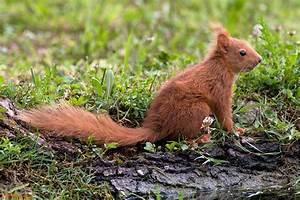
squirrel